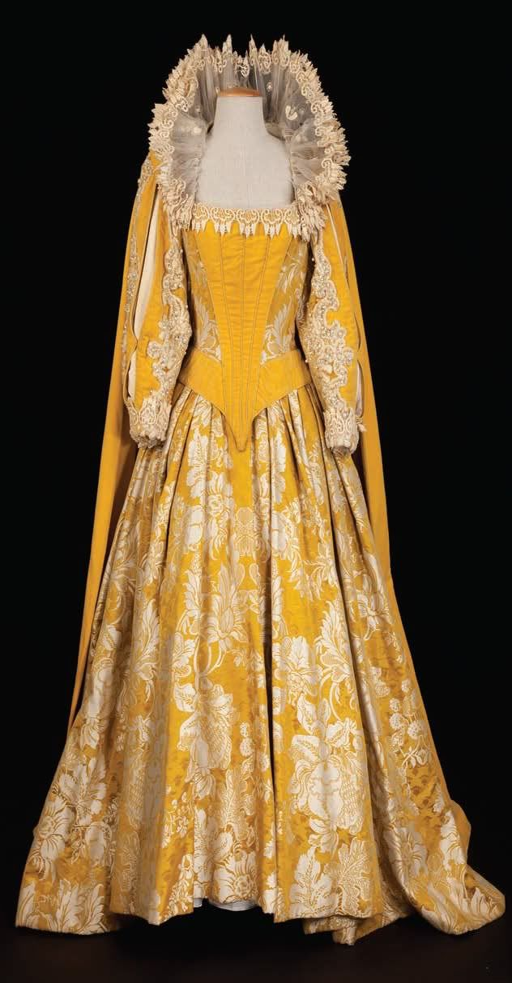
gown worn in the movie .